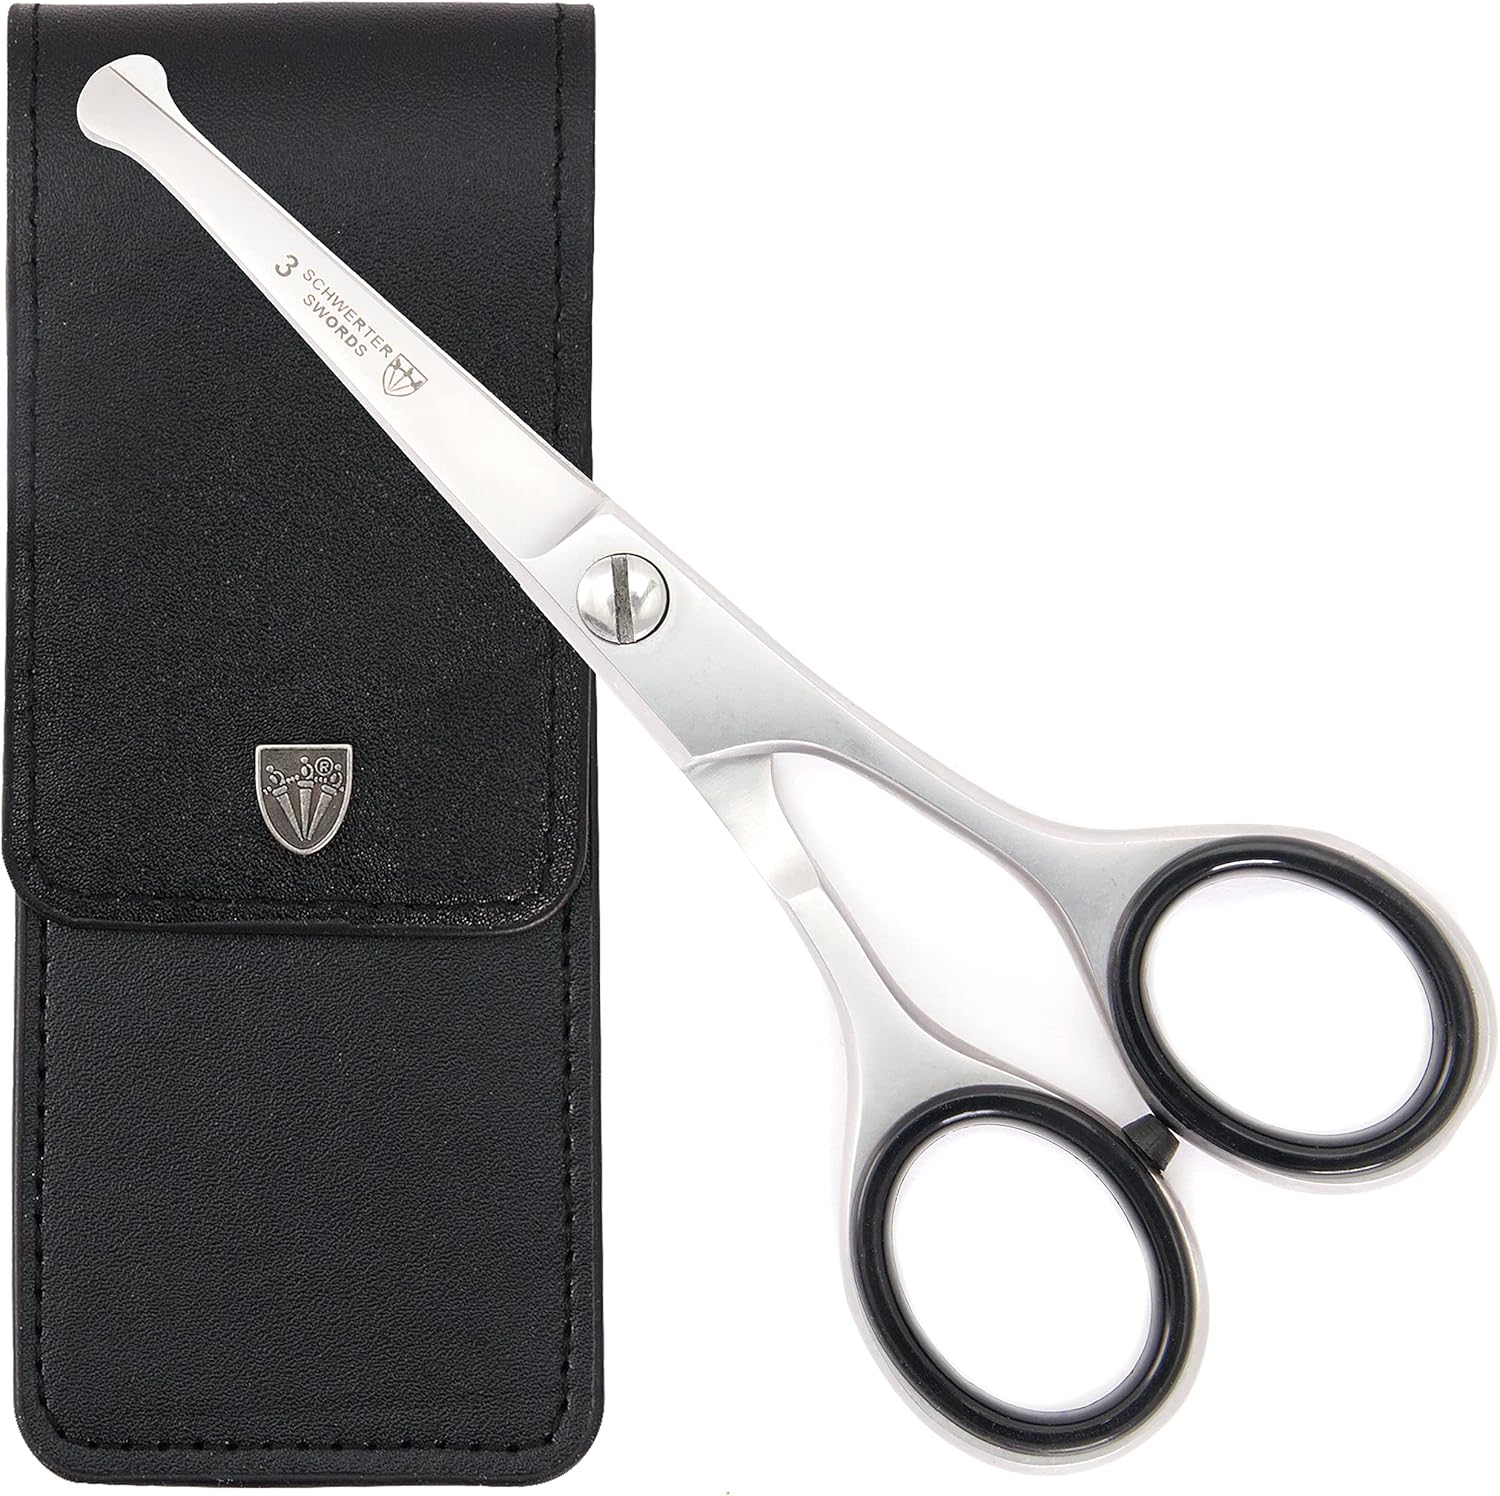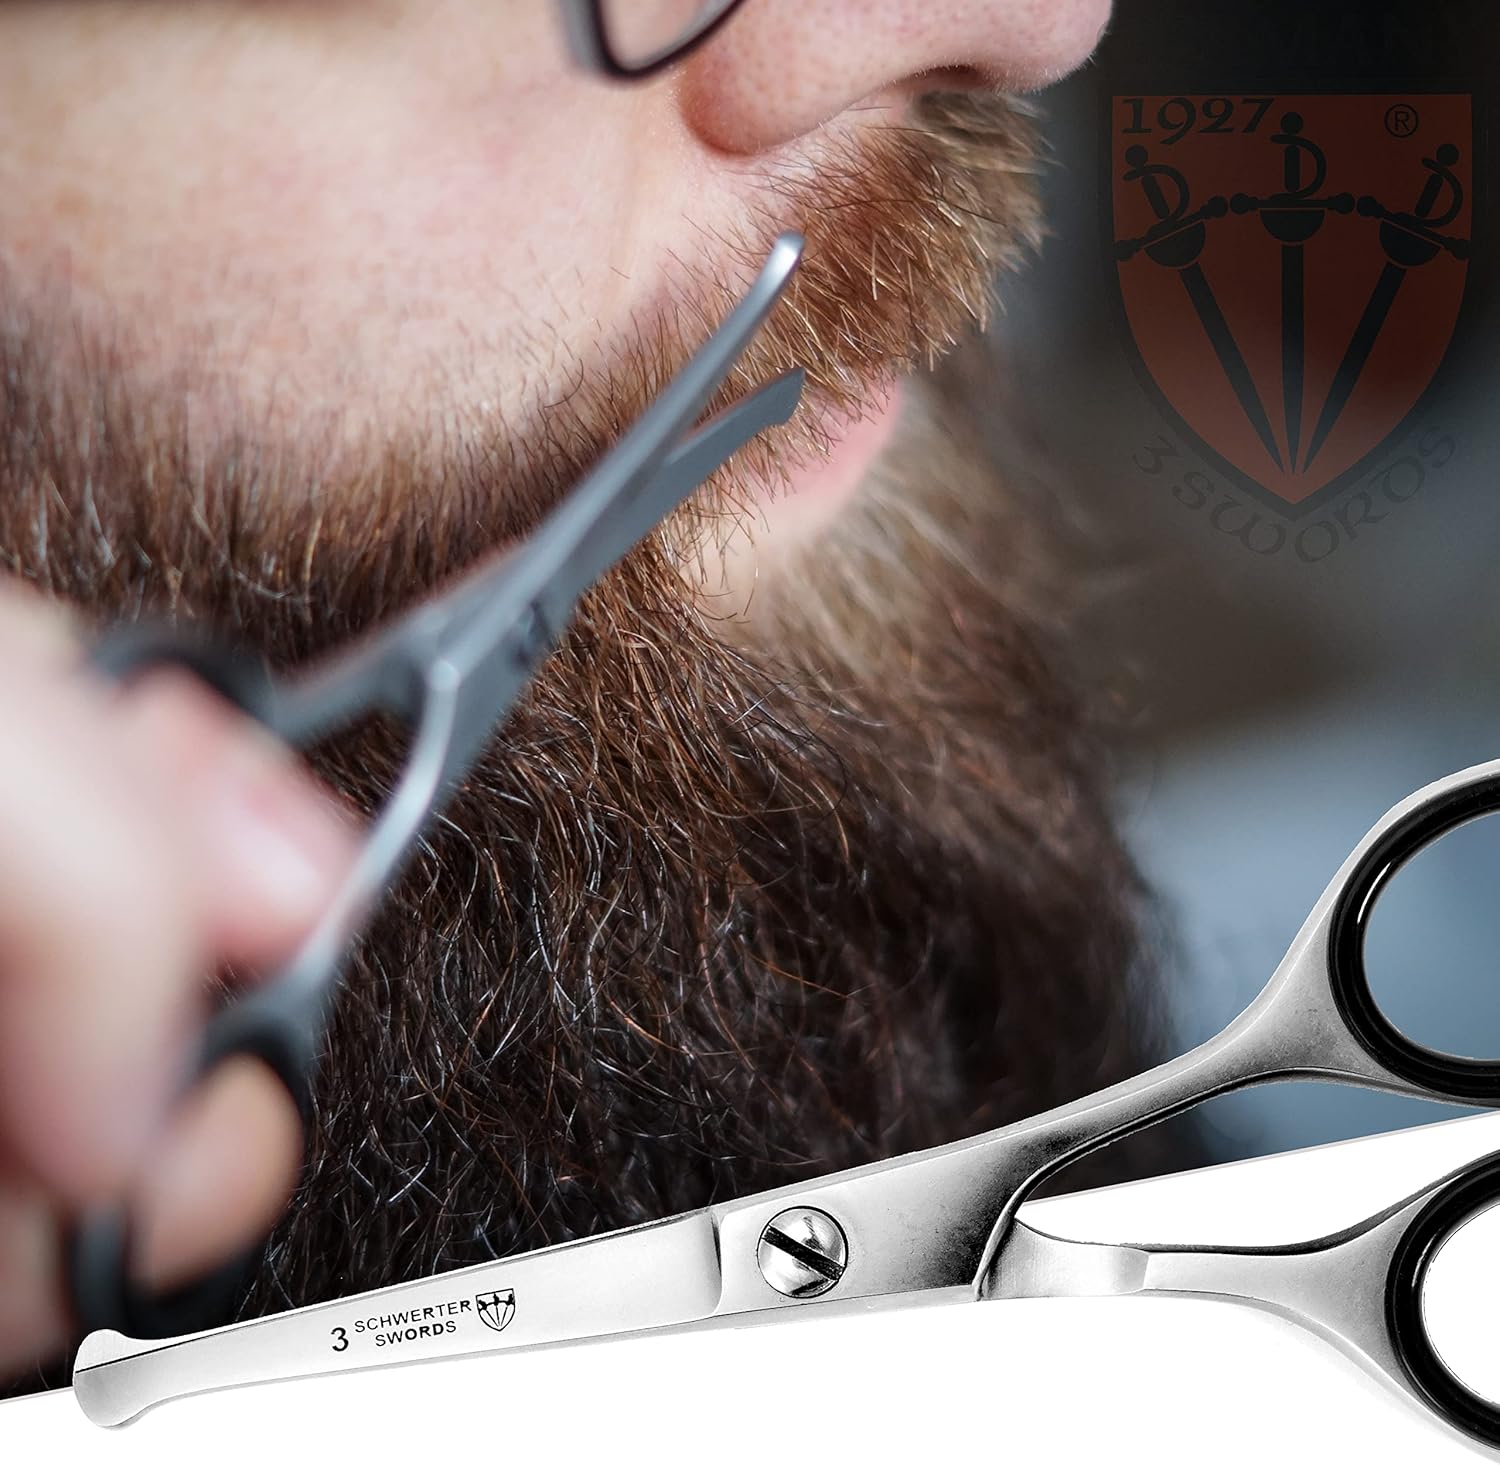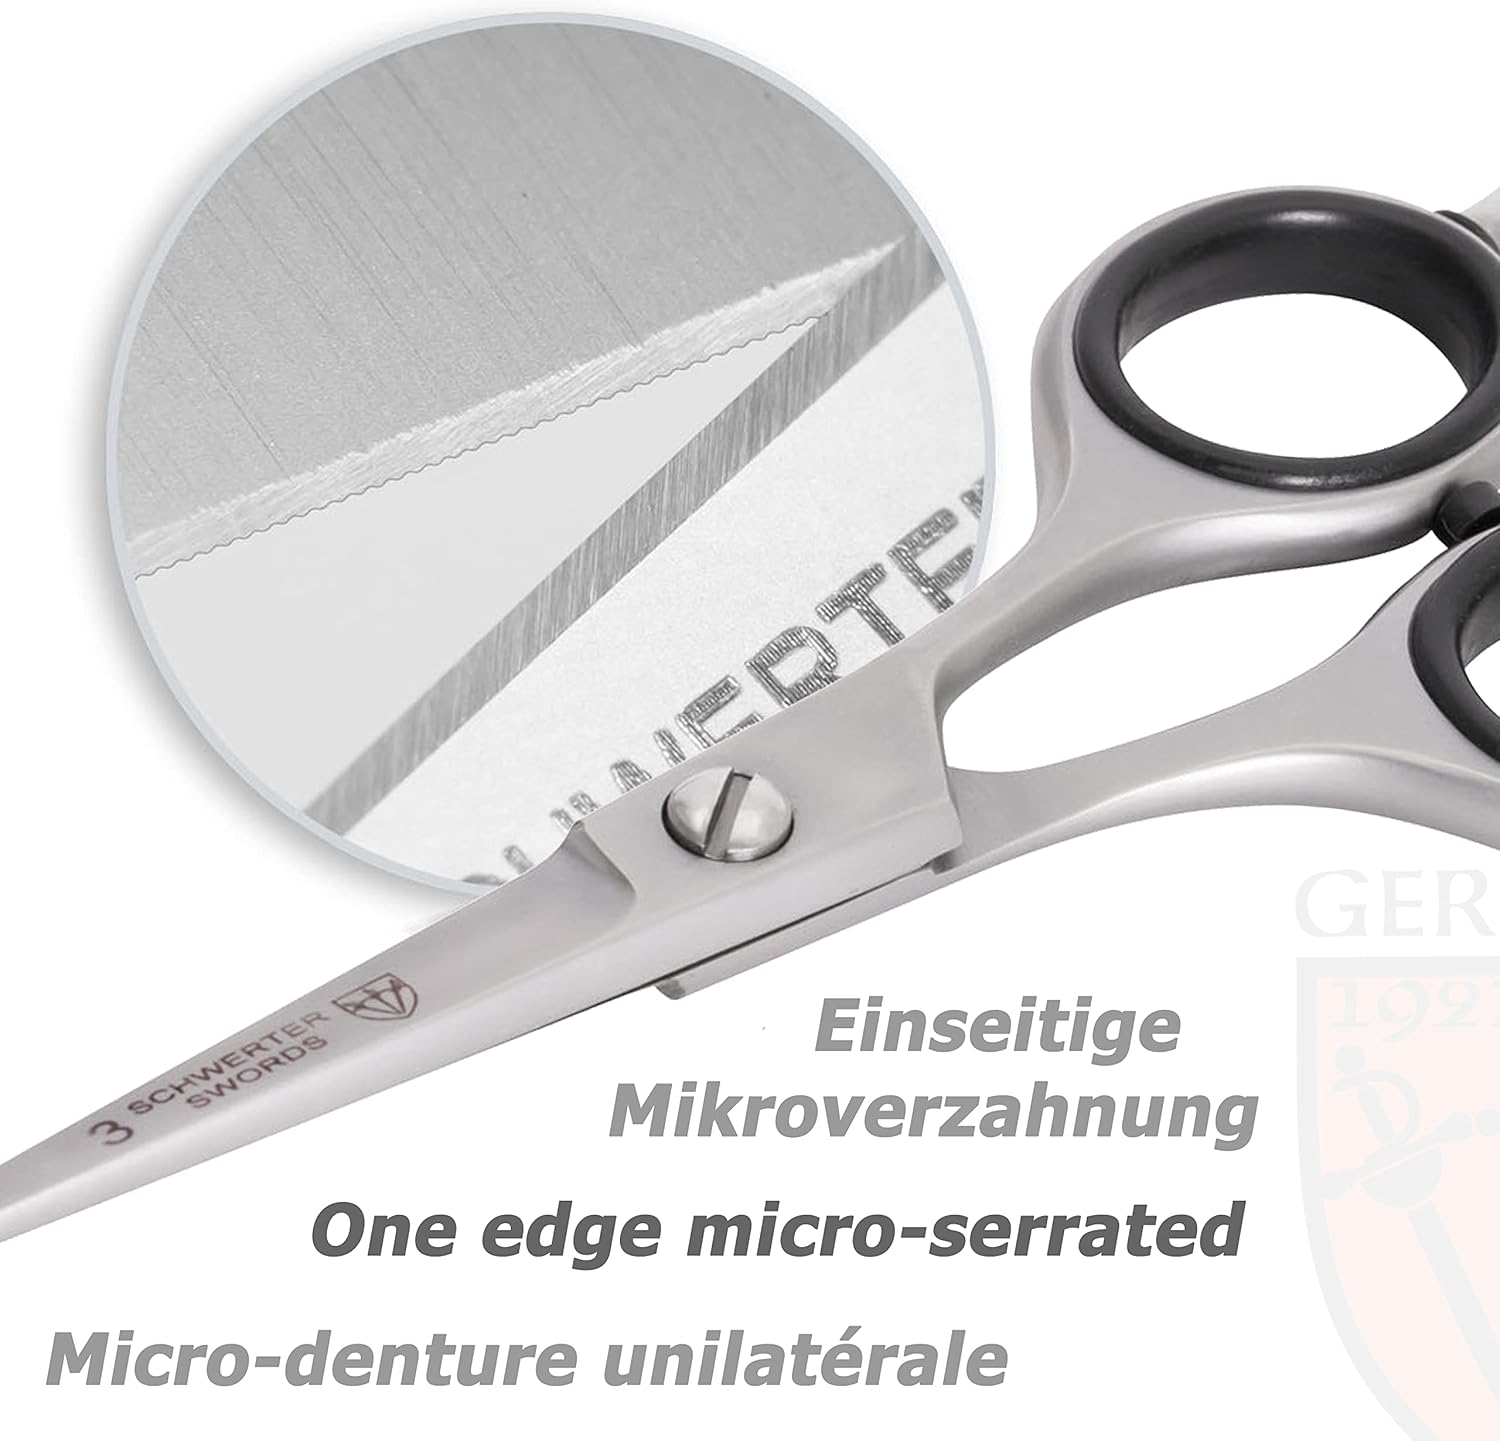
3 Swords Germany – professional NOSTRIL NOSE and EAR HAIR SCISSORS, stainless steel, straight blade rounded tip with black case
Category: Tools & Home Improvement
Nosehair scissors
Features: 3 Swords Germany nose / nostril and ear hair scissors will help you to remove unnecessary hair in a soft and gentle way. | The perfectly rounded tip will protect sensitive nose and ear areas against injuries. Specially our sensitive nasal mucosa must be protected in a special way. | FACTS: Nose and ear hair scissors made from stainlesss steel with a straight and specially sharpened blade. The one-side micro-serration ensures a secure hold of any hair. Length of the scissors: 11,5 cm/4,5 inch (blade length 4,5 cm/1,7 inch). | CASE: Synthetic leather black, size ca. 6,0 x 14,5 x 1,5 cm, with high quality 3 Swords press button. Additional equipment: Microfiber cleaning cloth for easy cleaning of steel items. | SATISFACTION GUARANTEE: Please CONTACT US DIRECTLY, we ALWAYS find a solution! A 3 Swords beauty set is a perfect present for women, woman, girls and men and ideal for XMAS, birthday, mothers / fathers day, marriage, thanksgiving and valentines day!